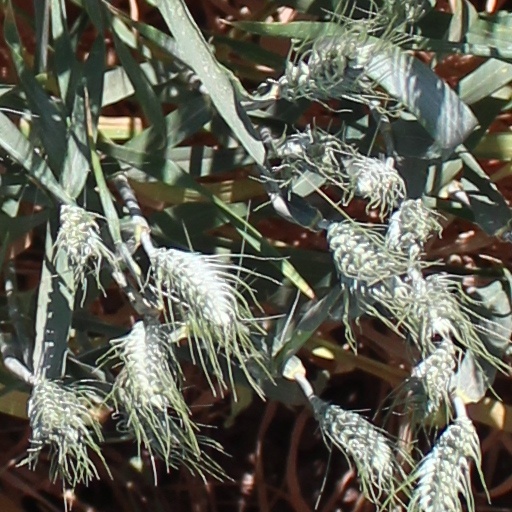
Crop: wheat